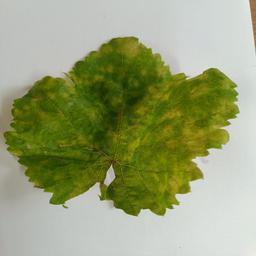
Label: Downy Mildew